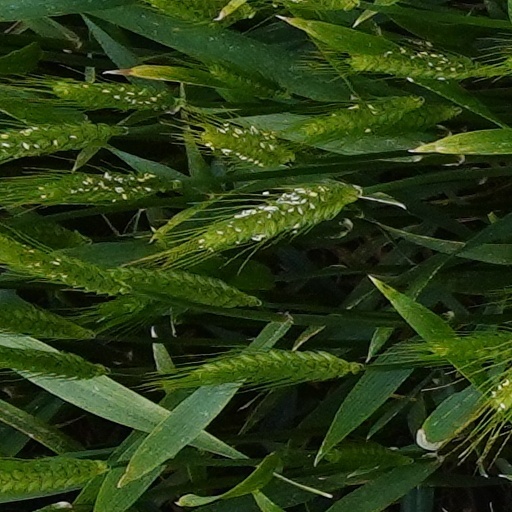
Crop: wheat